2016 Yerevan hostage crisis

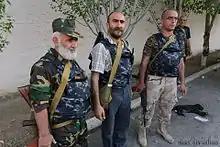
Armed group leader Pavlik Manukyan (centre) and his men after seizing the police station in Yerevan.

On 17 July 2016, a group of armed men calling themselves the "Daredevils of Sasun" (the name is taken from an epic poem) stormed a police station in Yerevan, Armenia and took nine hostages. They demanded the release of opposition leader Jirair Sefilian and the resignation of President Serzh Sargsyan. The group began a standoff with government forces with growing crowds of protesters joining the calls for the resignation of the president. Two policemen were killed during the standoff and dozens were wounded; one policeman died of his wounds after the end of the crisis. Several of the attackers were wounded as well. In a 2017 survey, 38% of respondents supported Sasna Tsrer's actions, while 16% of them condemned them.